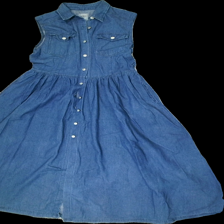
View: front
Type: Dress
Category: Ladies
Brand: Not in the list
Brand text on label: Trader
Colors: Blue
Material: 100% Cotton
Cut: Long
Size: L
Season: All
Trend: Denim
Price range: 150-250
Recommended usage: Reuse